Scout hall

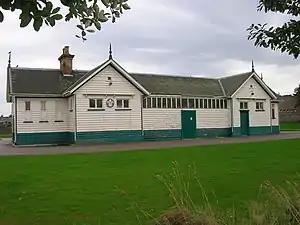
The 1884 Portsoy railway station, now a Scout hall and a listed building.

The wooden building now used as a Scout hall by the 1st Portsoy Scout Group in Aberdeenshire, Scotland, was originally the town's railway station. Built in 1884, the station closed in 1968 and became a Category C listed building in 1995.